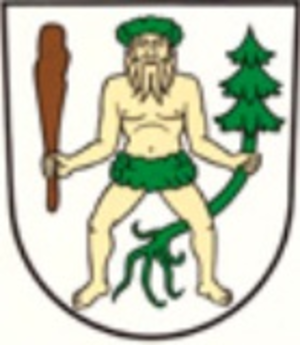
Grabs est une commune suisse du canton de Saint-Gall, située dans la circonscription électorale de Werdenberg.